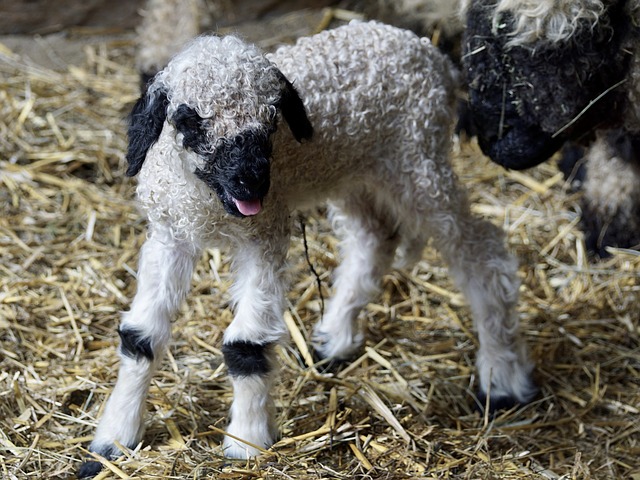
Label: pecora